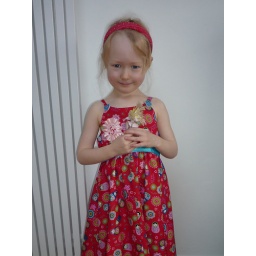
Birthday girl in her birthday dress